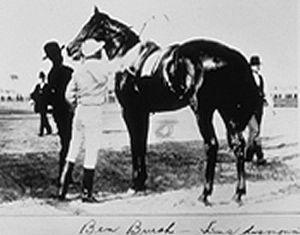
Le Temple de la renommée des courses américaines a été fondé en 1951 à Saratoga Springs, dans l'état de New York, pour honorer les chevaux, entraîneurs et jockeys des courses de pur-sang.